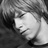
Emotion: neutral